Swany White Flour Mills

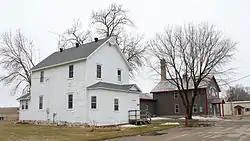
The 1900 miller's house (left) and 2012 mill (right)

Swany White Flour Mills is a flour manufacturing and wholesaling company based in Freeport, Minnesota, United States. It was established in the late 19th century and has been owned by the same family since 1903. On December 27, 2011, the company's historic 114-year-old mill burned down. Construction on a new facility began the following summer, and Swany White Flour Mills was able to remain in business.